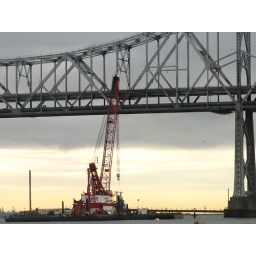
moving barge crain around the build to the new bay bridge span - oakland, california